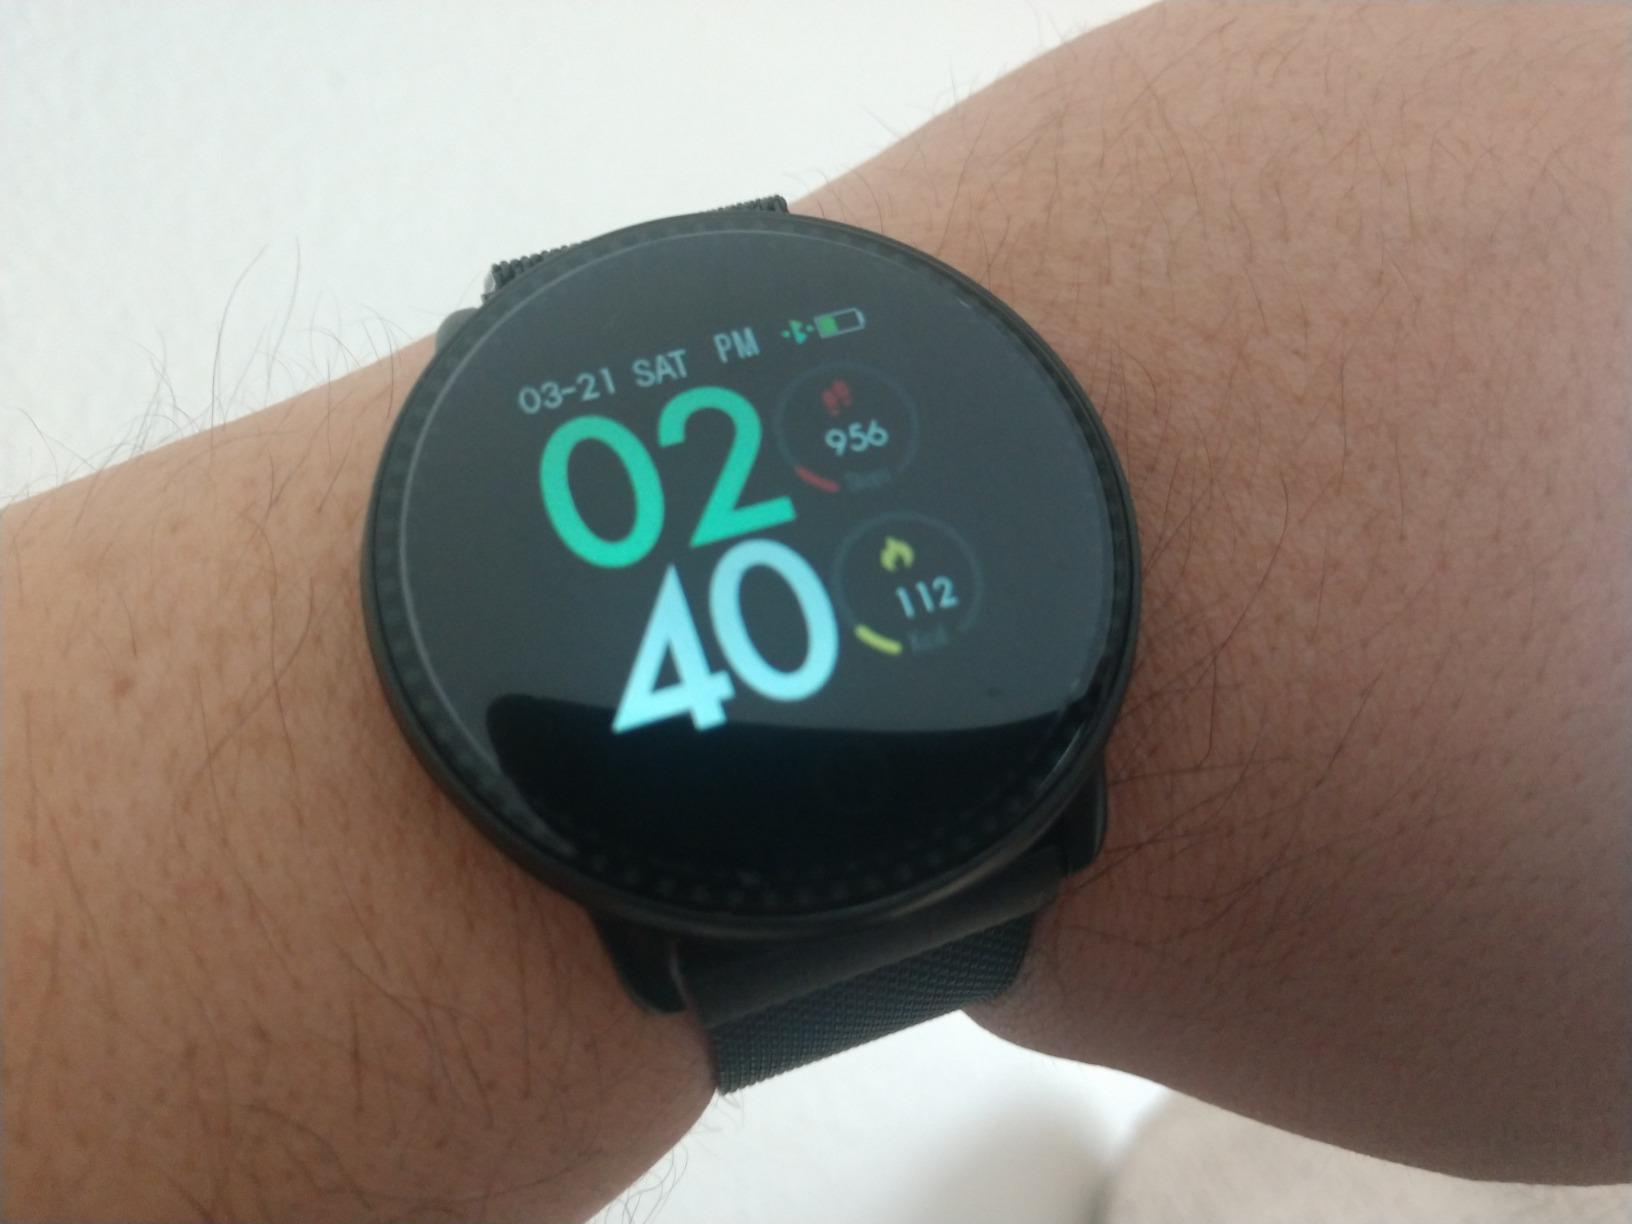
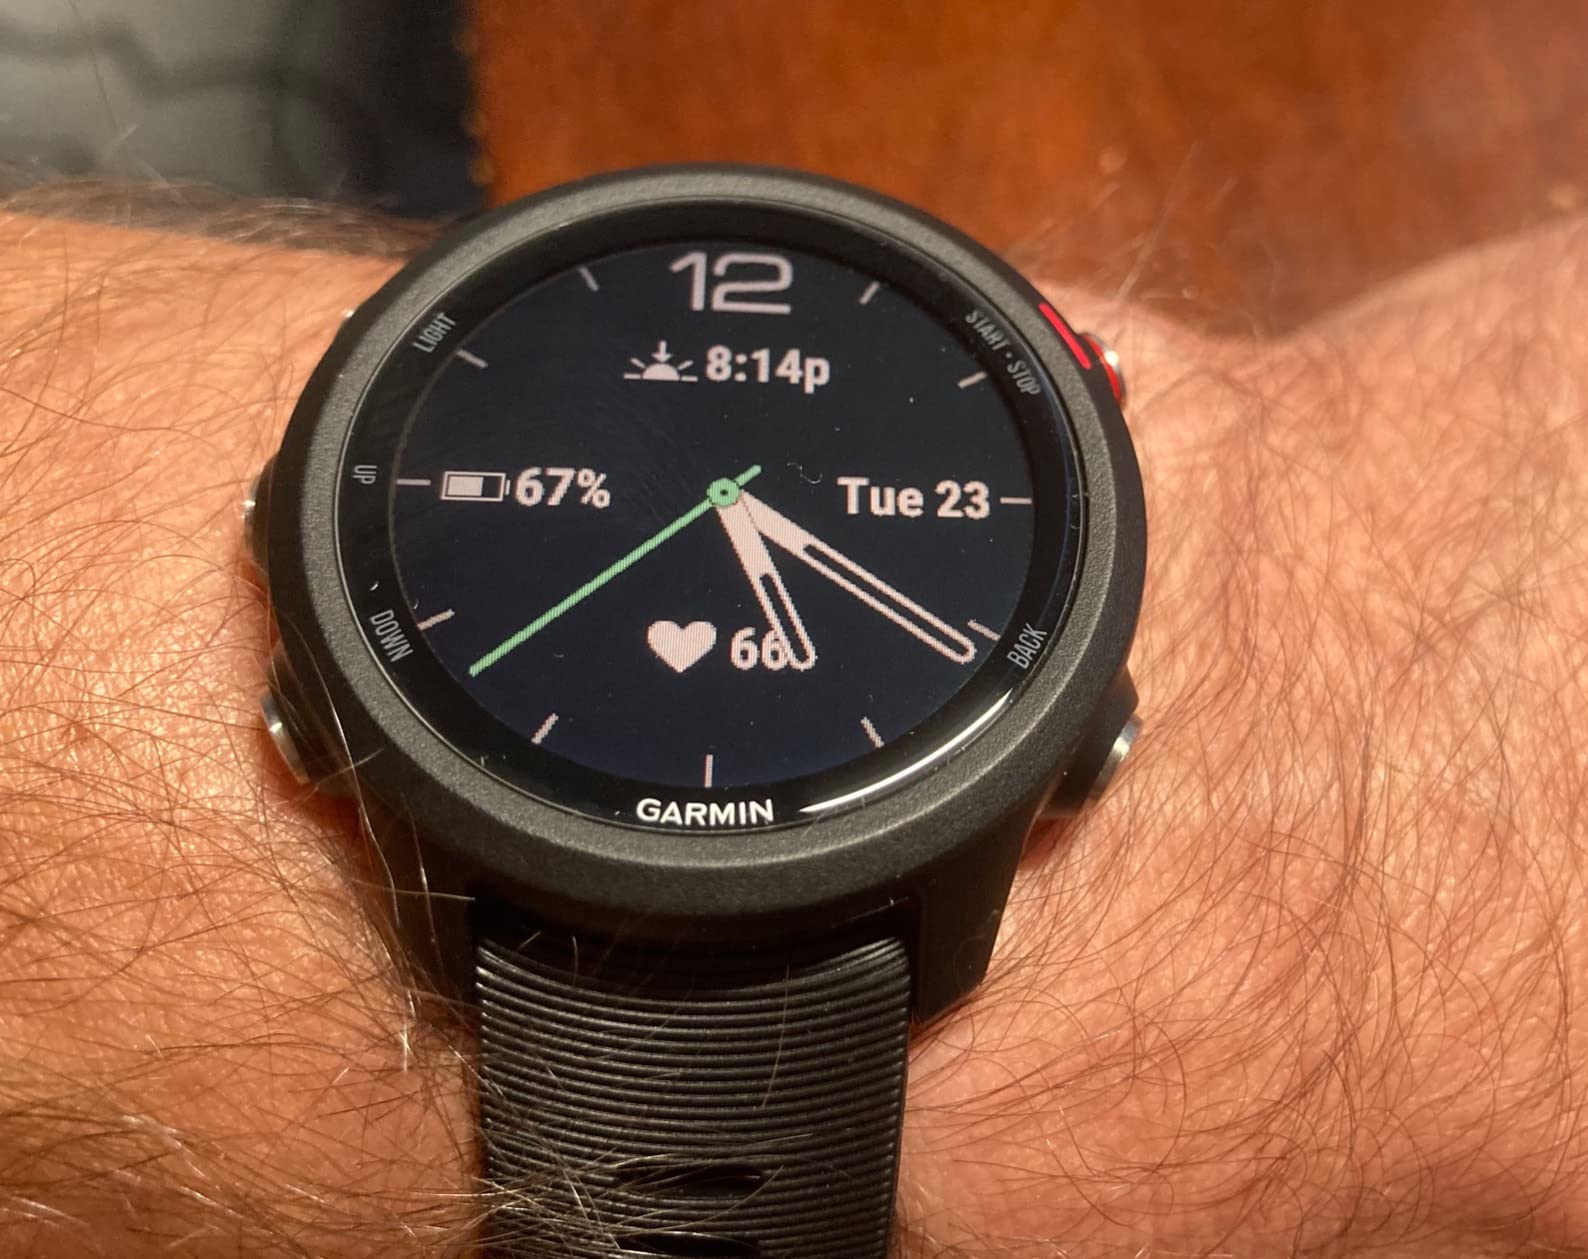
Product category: smartwatch
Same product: no